Texas annexation

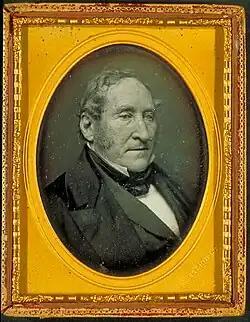
Senator Thomas Hart Benton of Missouri

As Secretary Upshur accelerated the secret treaty discussions, Mexican diplomats learned that US-Texas talks were taking place. Mexican minister to the U.S. Juan Almonte confronted Upshur with these reports, warning him that if Congress sanctioned a treaty of annexation, Mexico would break diplomatic ties and immediately declare war. Secretary Upshur denied any knowledge of these reports and pressed forward with the negotiations. In tandem with moving forward with Texas diplomats, Upshur was secretly lobbying US senators to support annexation, providing lawmakers with persuasive arguments linking Texas acquisition to national security and domestic peace. In early 1844, Upshur assured Texas officials that 40 of the 52 members of the Senate were pledged to ratify the Tyler-Texas treaty — more than the two-thirds majority required for ratification. In his annual address to Congress in December 1843, Tyler maintained his silence with respect to the secret negotiations so as not to damage relations with the wary Texas diplomats. Throughout, Tyler did his utmost to keep the negotiations secret, making no public reference to his administration's single-minded quest for Texas.